Murders of Abigail Williams and Liberty German

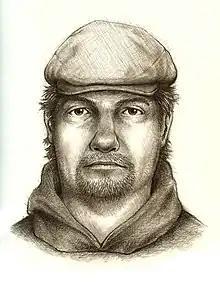
Delphi murder suspect sketch

On July 17, police distributed a composite sketch of someone sought as a person of prime interest in the murders. The sketch was apparently created from eyewitness accounts of a hiker on the Delphi Historic Trails the day the girls vanished.